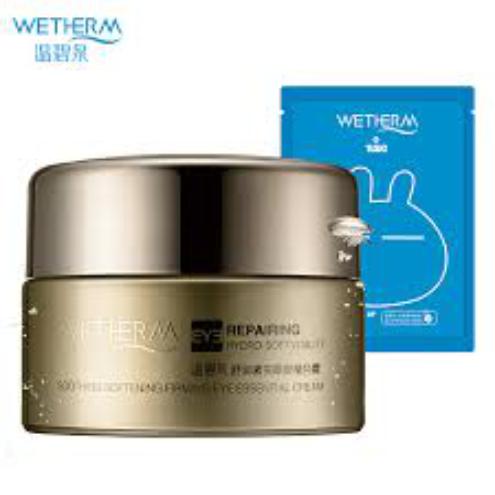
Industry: Necessities